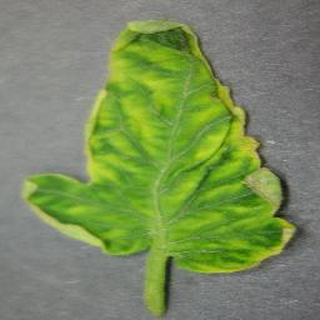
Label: tomato_yellow_leaf_curl_virus